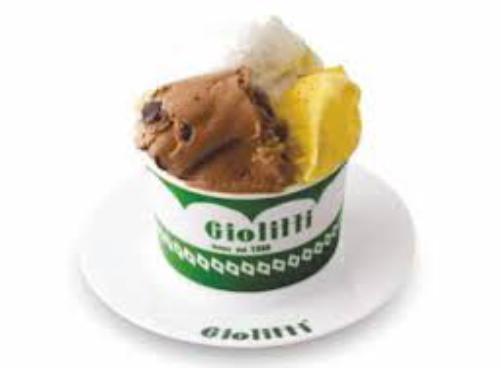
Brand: Giolitti
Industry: Food